Igor Klimov

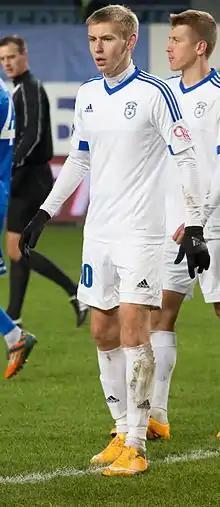
Klimov with Sokol Saratov in 2016

Igor Konstantinovich Klimov (born 1 November 1989) is a Russian football defender.